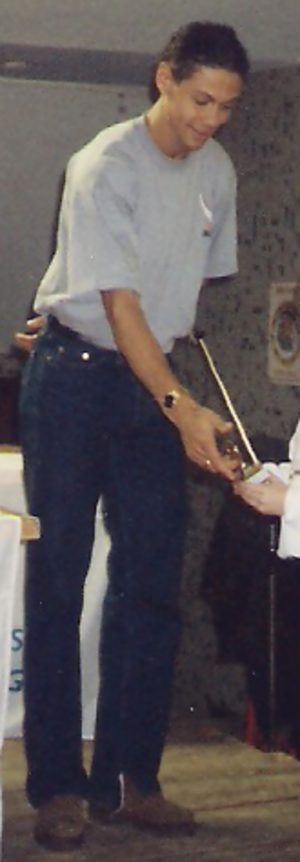
Martin Pringle est un footballeur suédois né le 18 novembre 1970 à Göteborg, qui a évolué notamment au Helsingborgs IF, au Benfica Lisbonne et au Charlton Athletic FC. Il évoluait au poste d'avant-centre.